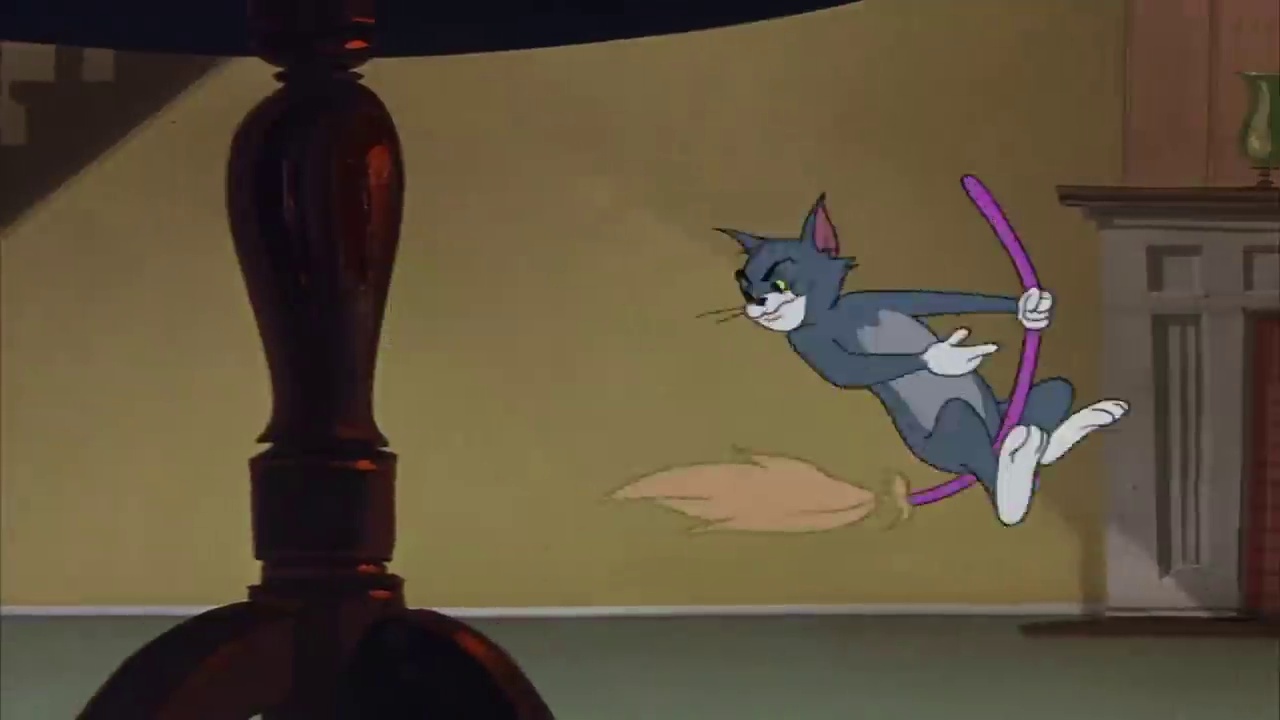
Portrait style: Cartoon Portrait